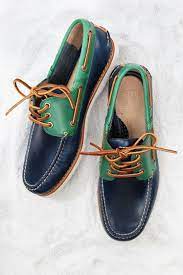
Label: Boat